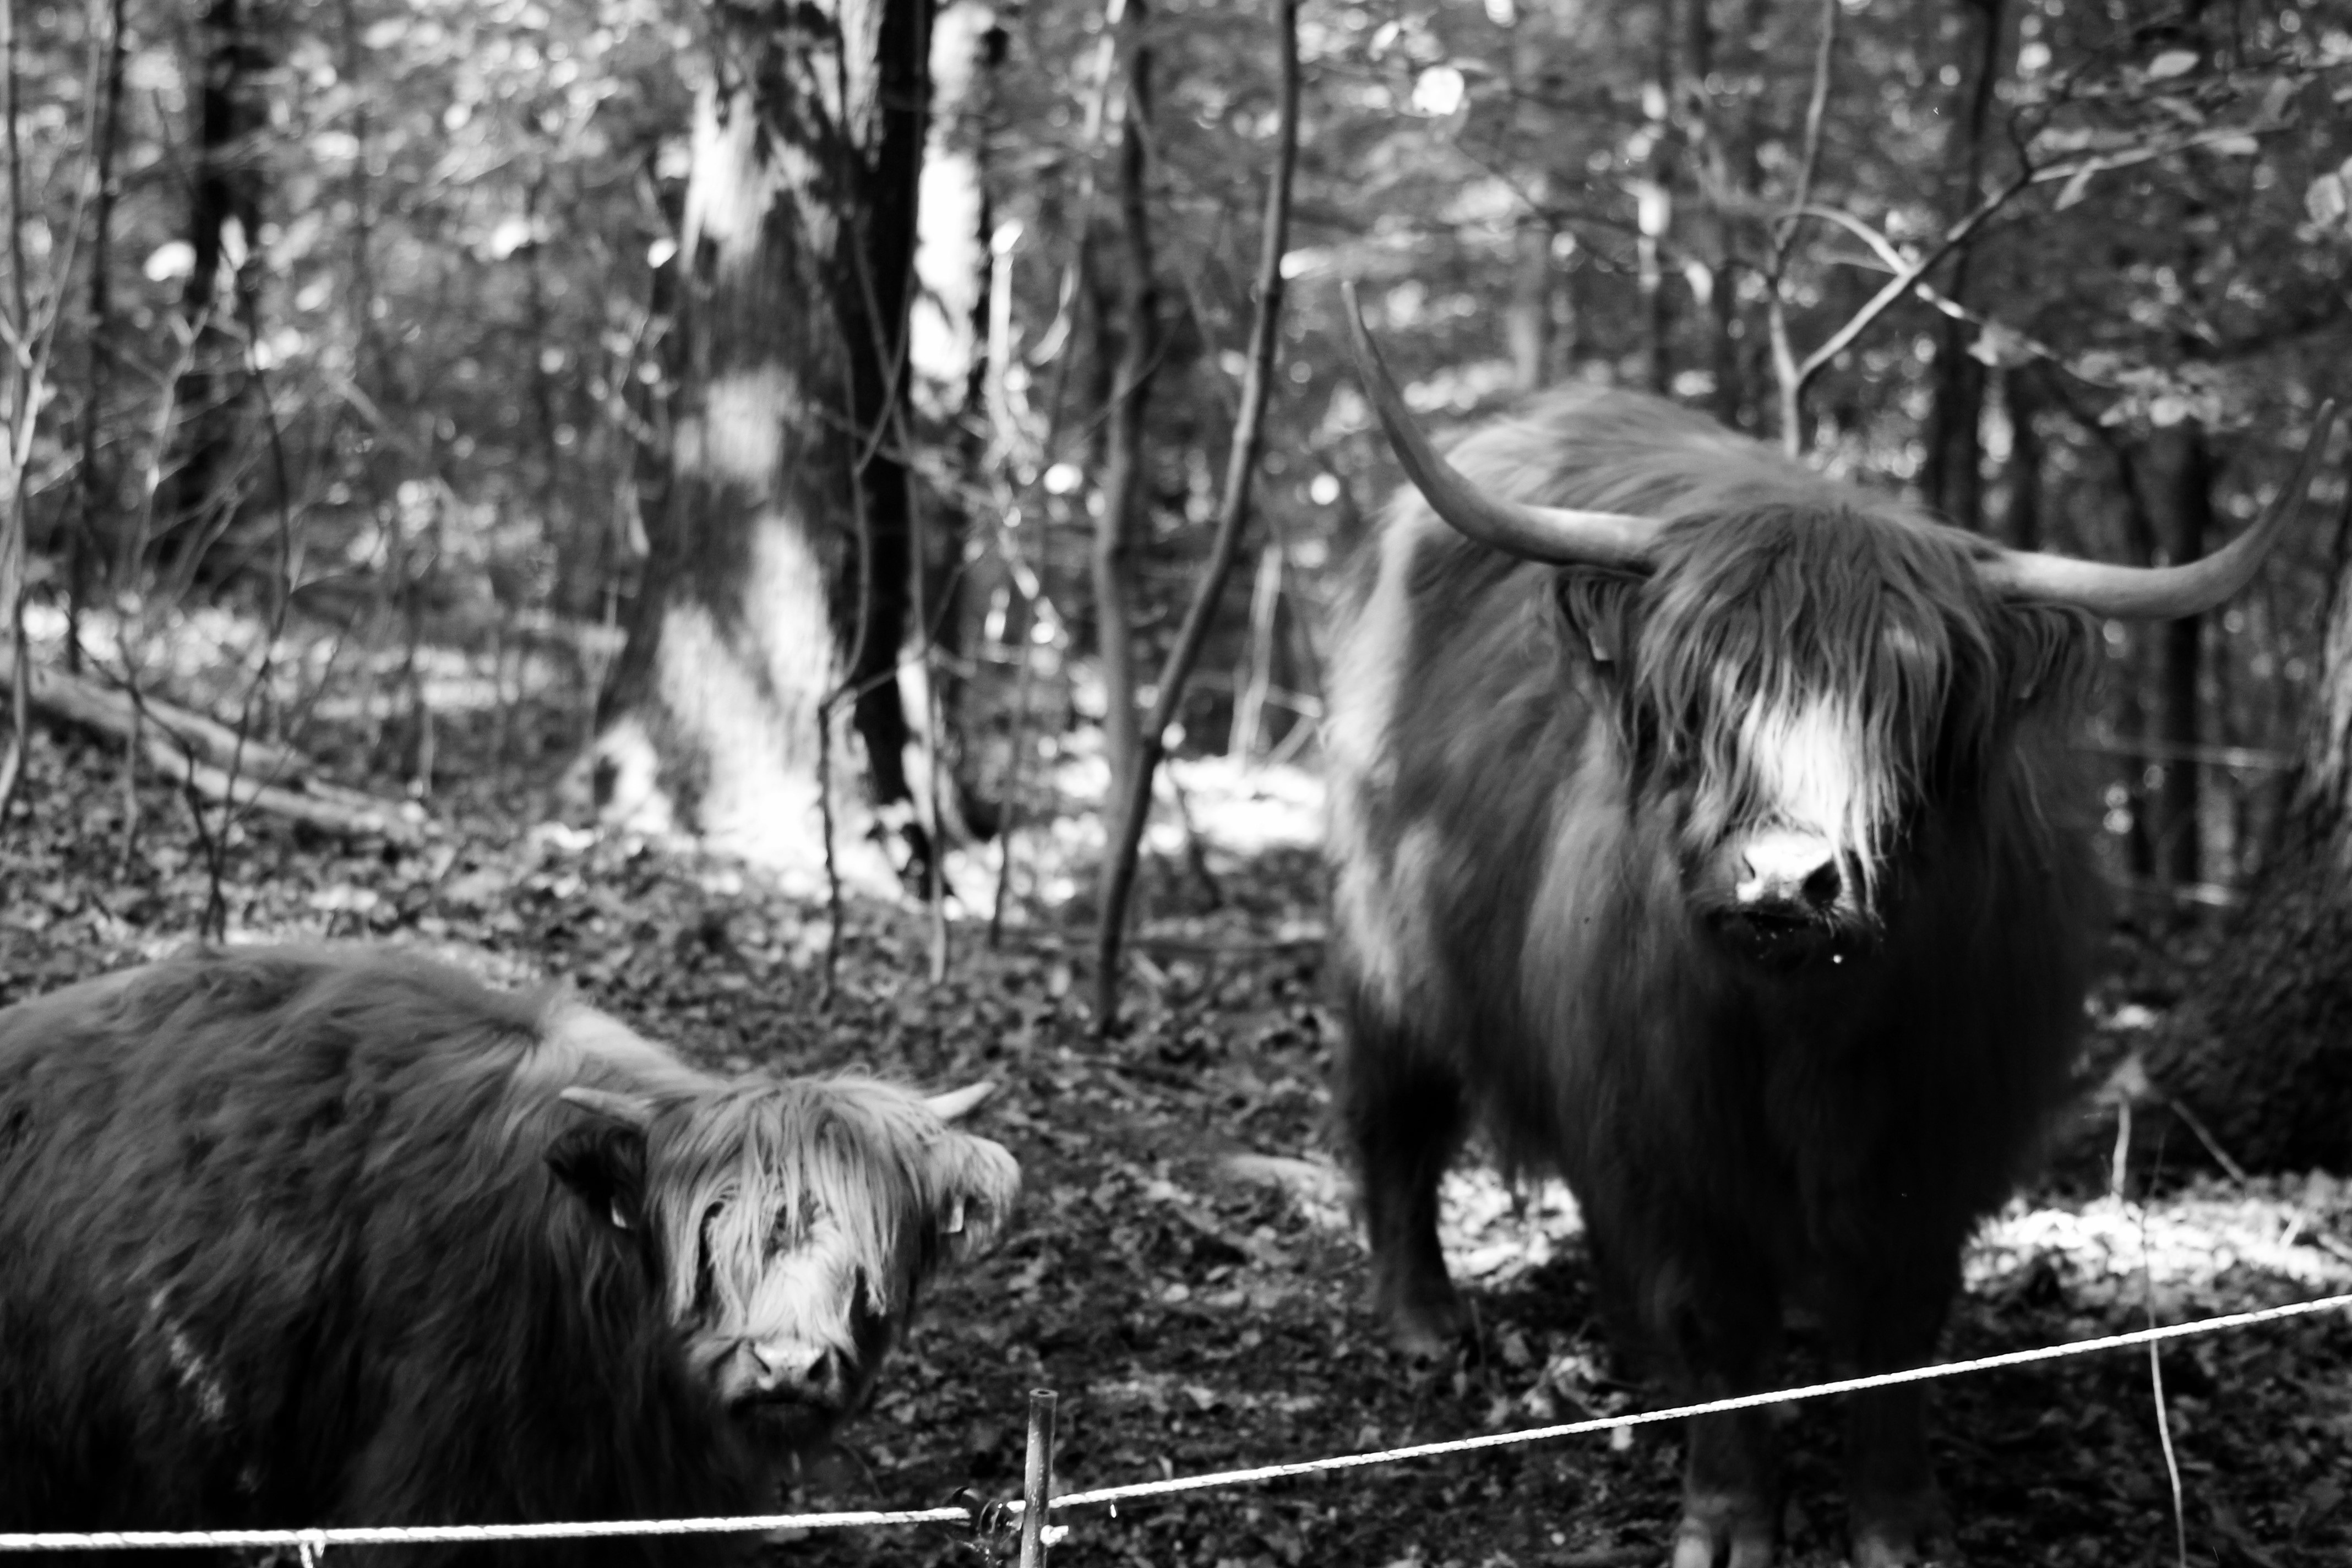
nature, black and white, wildlife, mammal, monochrome, fauna, habitat, yak, buffalo, black white recording, animal photos, monochrome photography, cattle like mammal